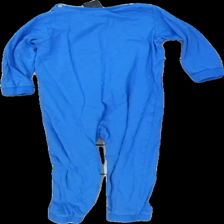
View: back
Type: Dress
Category: Children
Brand: H&M
Colors: Blue, White, Black
Material: 100% Cotton
Pattern: Other
Cut: Regular
Size: 98
Season: All
Price range: <50
Recommended usage: Export
Description: washed out